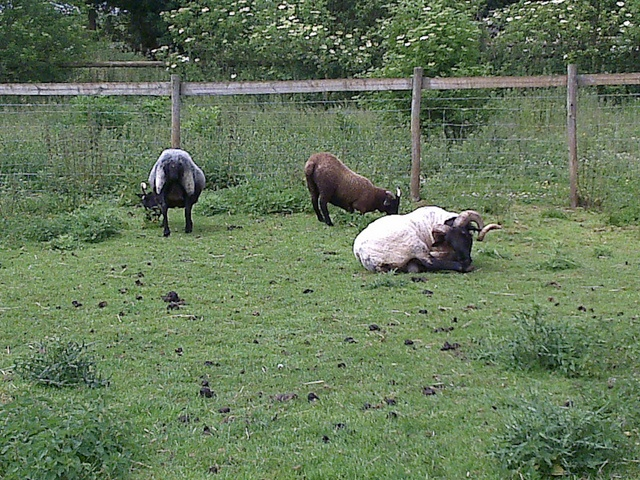
The sheep are grazing and resting in the pasture.
Three sheep in the grass near the fence.
Several animals that are sitting near a fence.
A grouping of rams resting together in a field.
Three sheep with horns in a fenced yard.